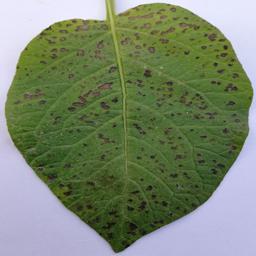
Etiqueta: Tizon_Temprano